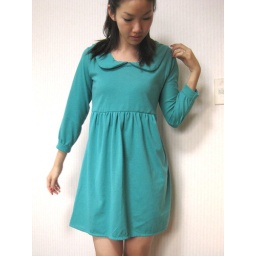
peter pan collar dress in pastel green 1